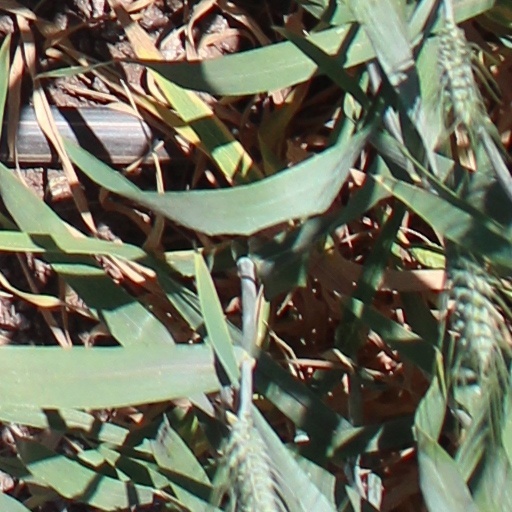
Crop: wheat